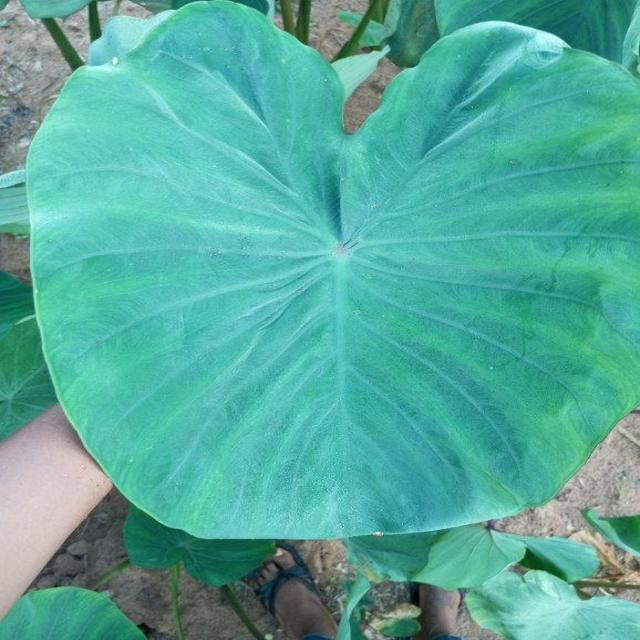
Label: Healthy